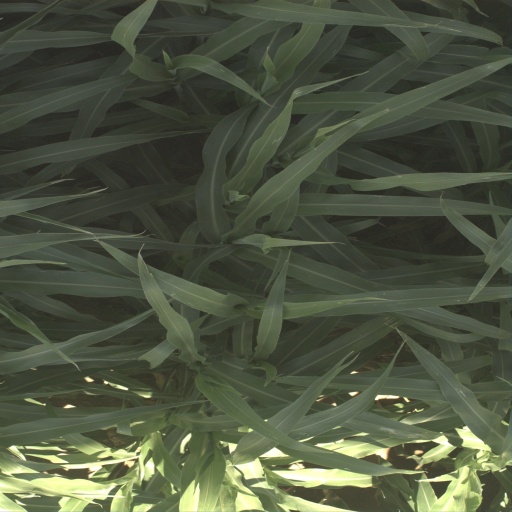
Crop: sorghum